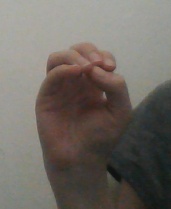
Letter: ha